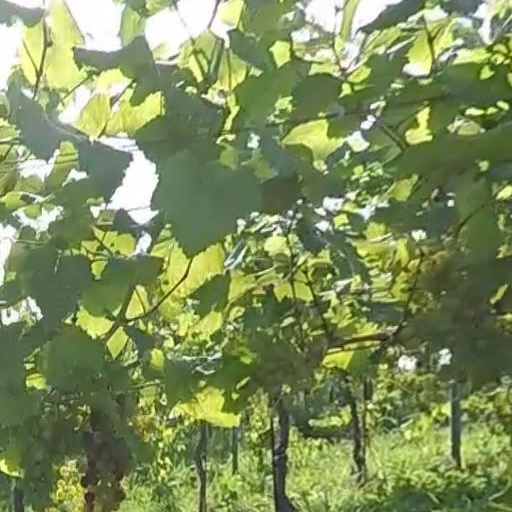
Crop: grape